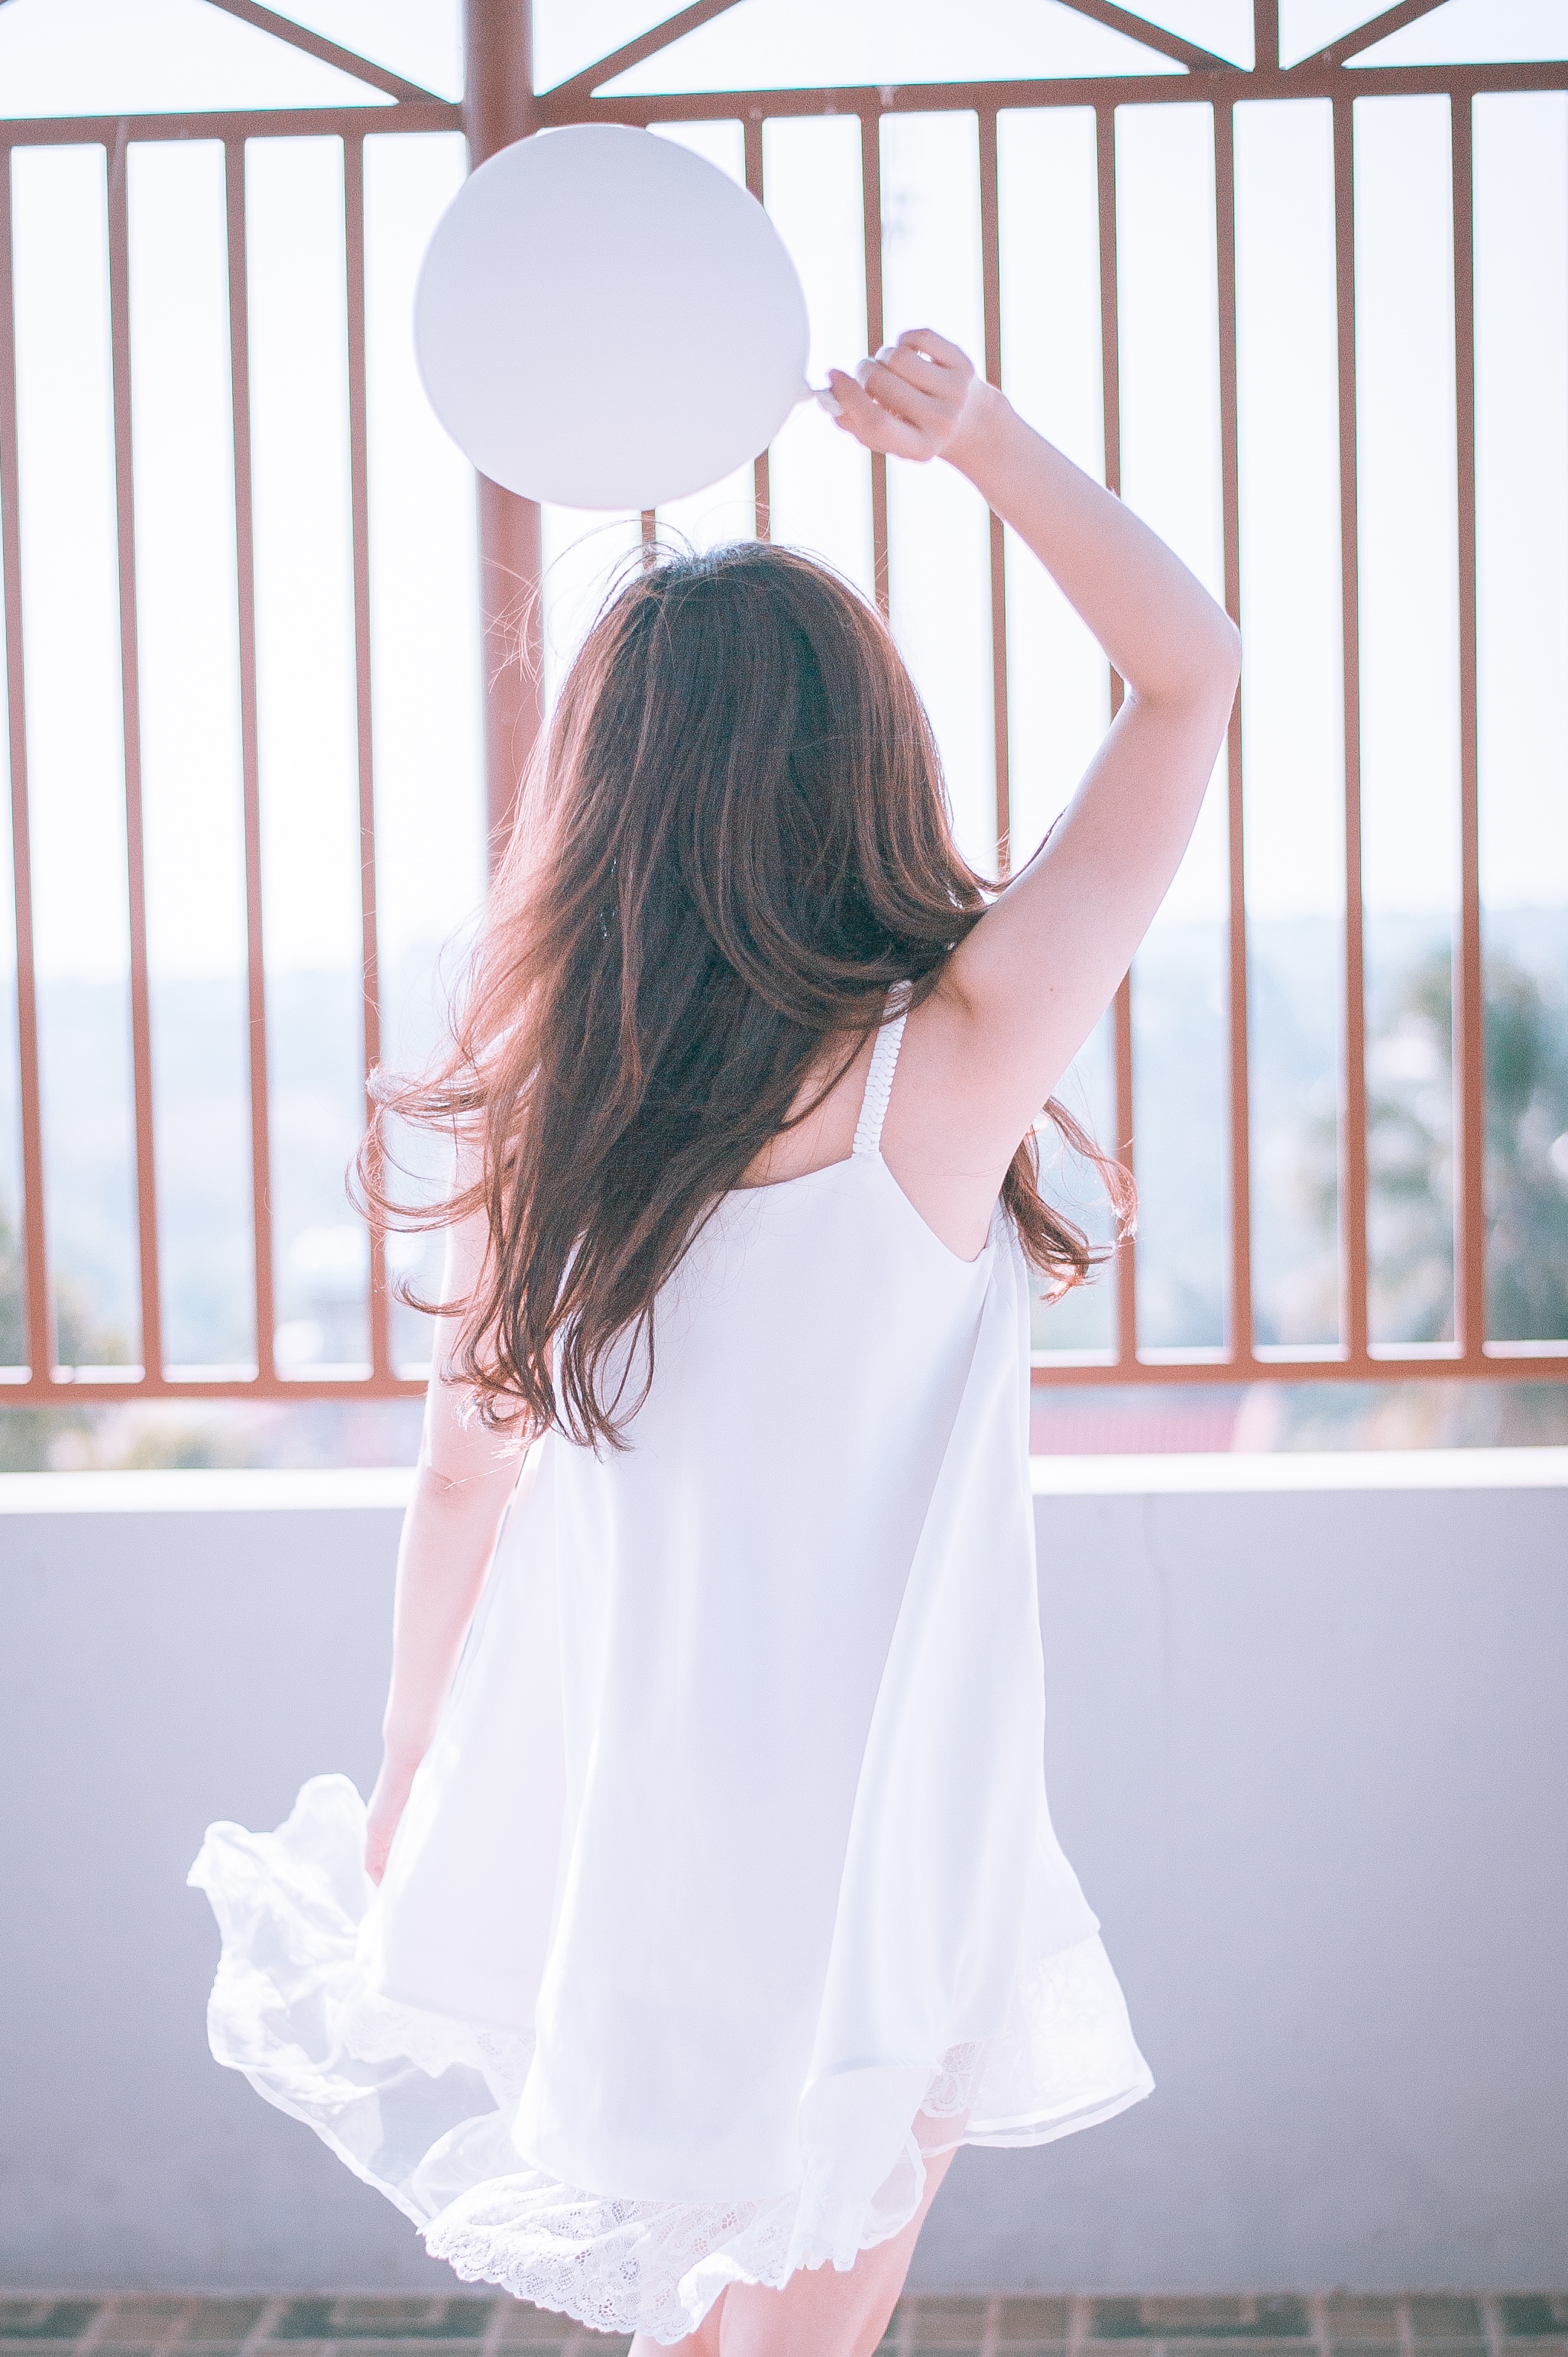
nature, person, people, girl, woman, hair, sunset, white, photography, sunlight, morning, summer, female, portrait, model, young, spring, youth, natural, human, fashion, clothing, lady, pink, lifestyle, healthy, wedding dress, bride, hairstyle, smiling, teenager, long hair, caucasian, posing, outdoors, long, face, dress, women, skin, pose, sexy, style, pretty, costume, shape, beautiful women, attractive, gown, elegance, adult, glamour, veil, photo shoot, bridal clothing